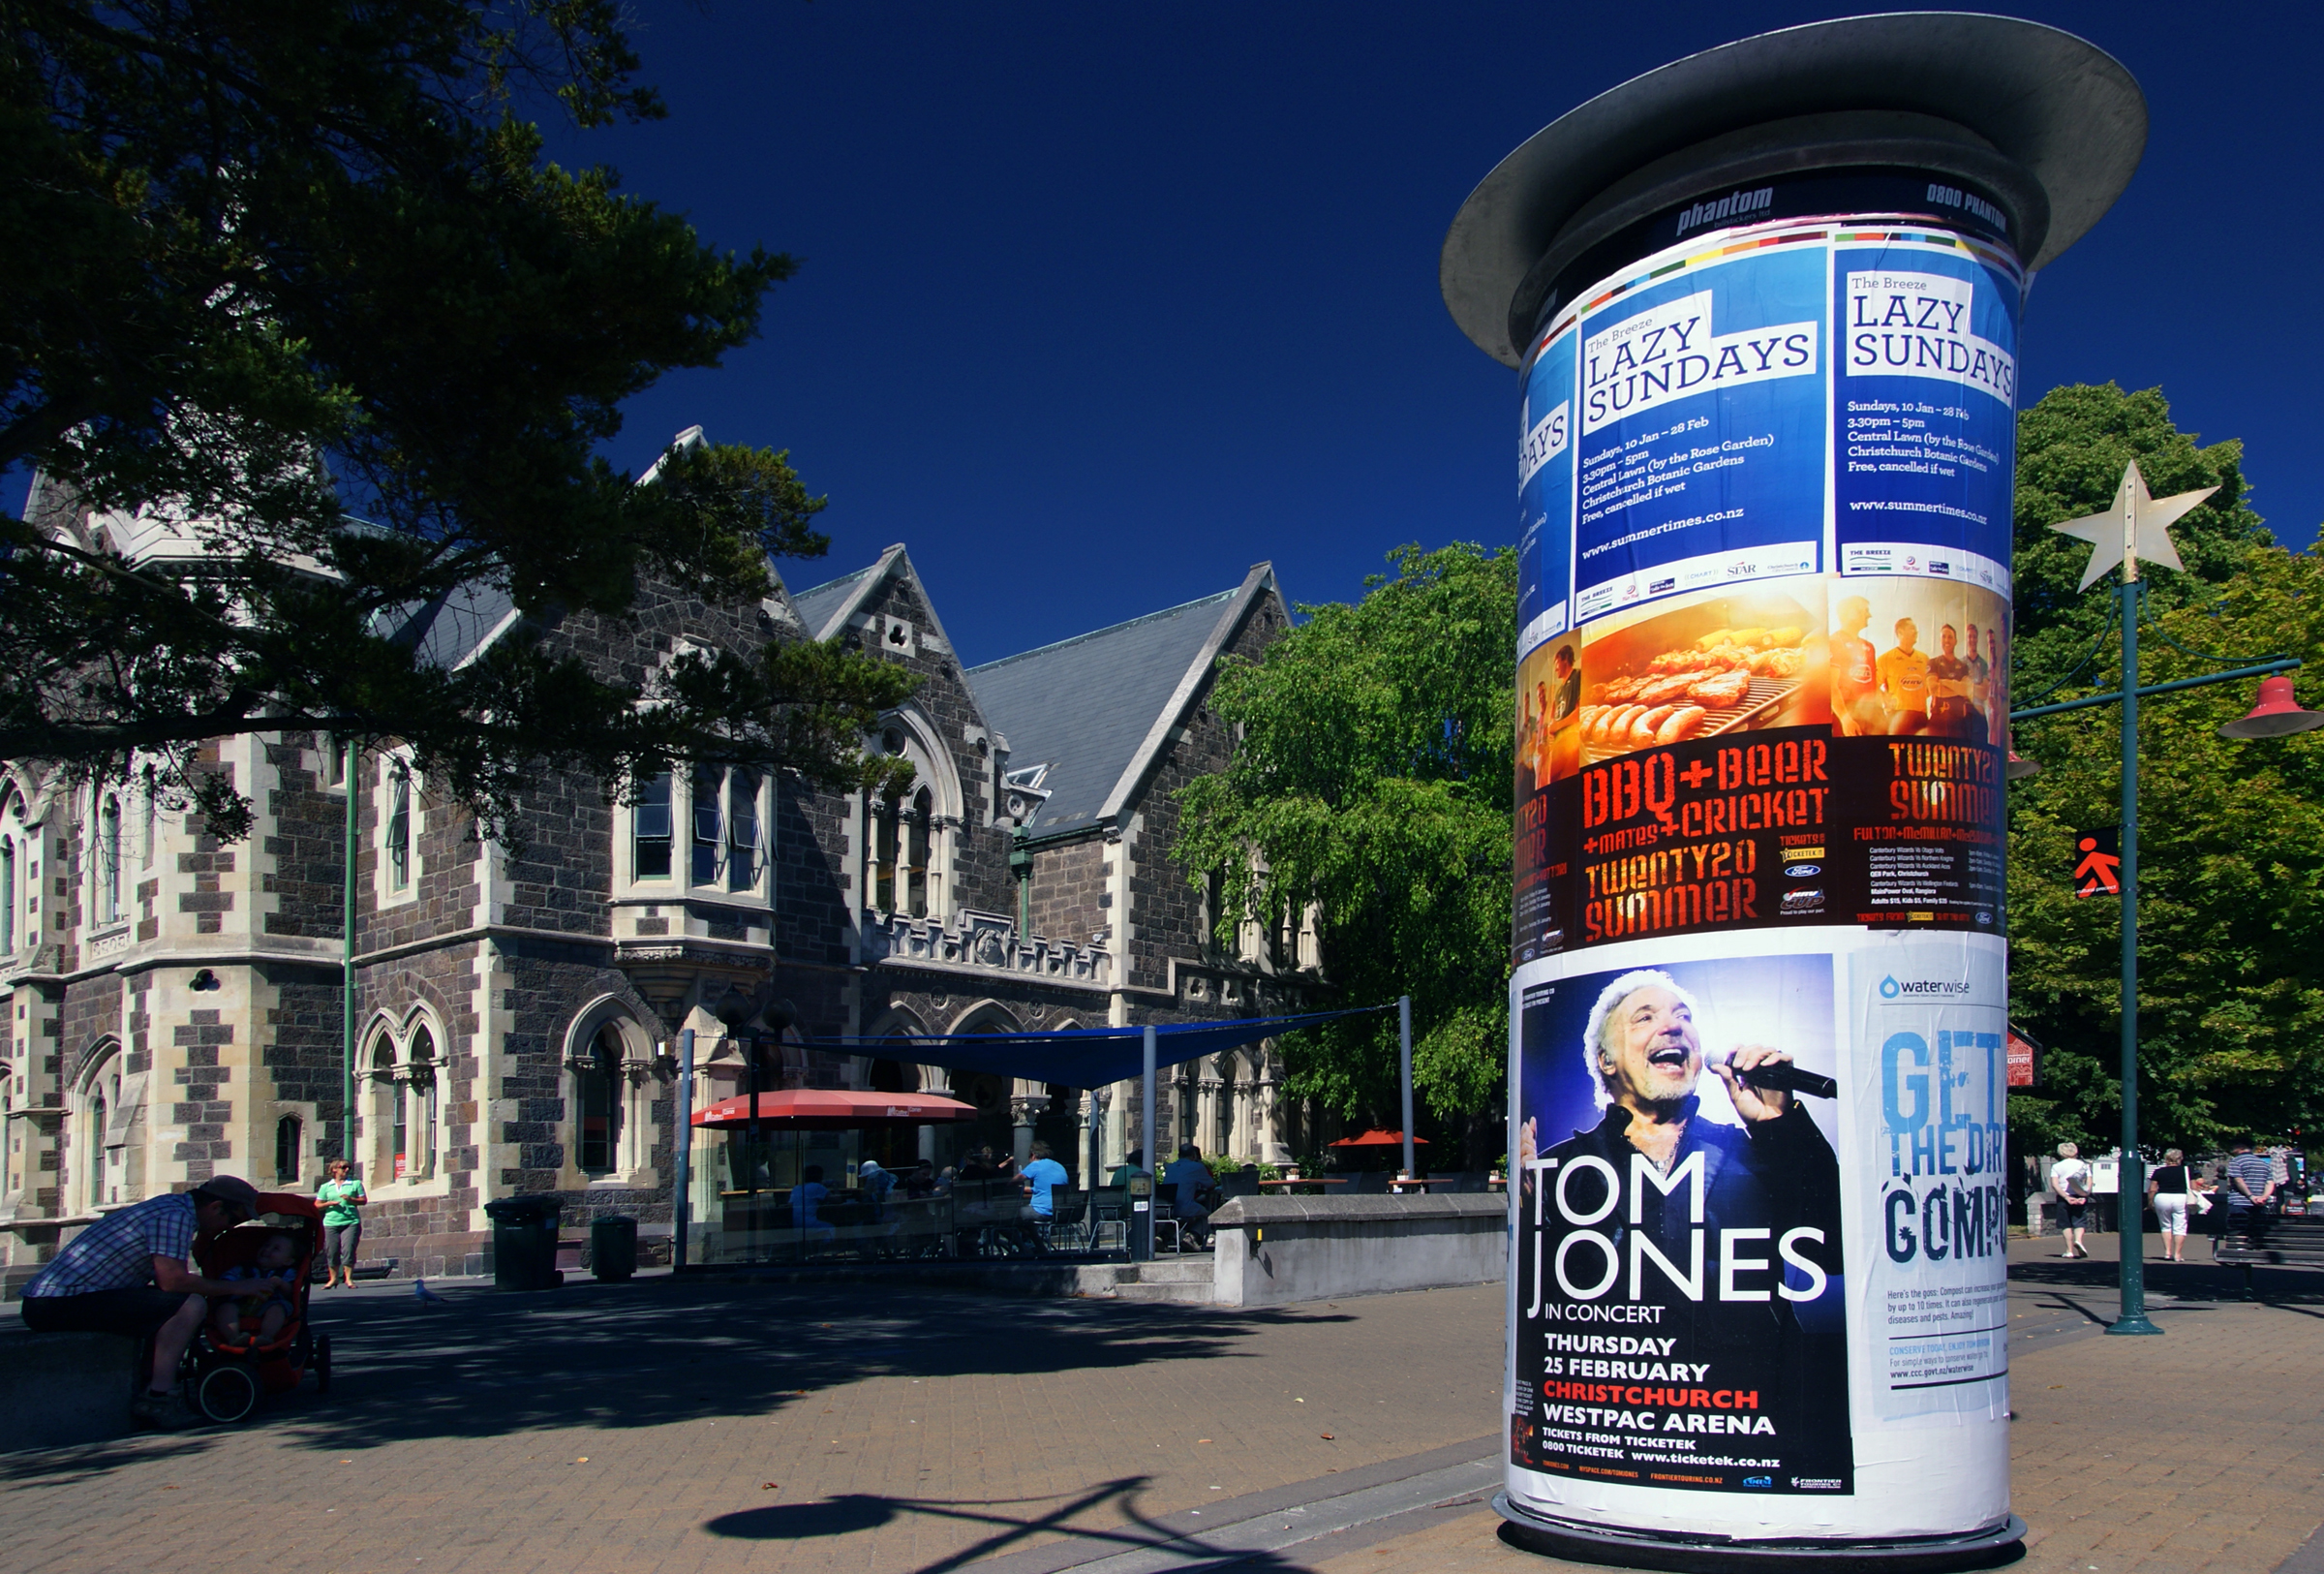
road, street, town, downtown, tourism, performingarts, tomjones, urban area